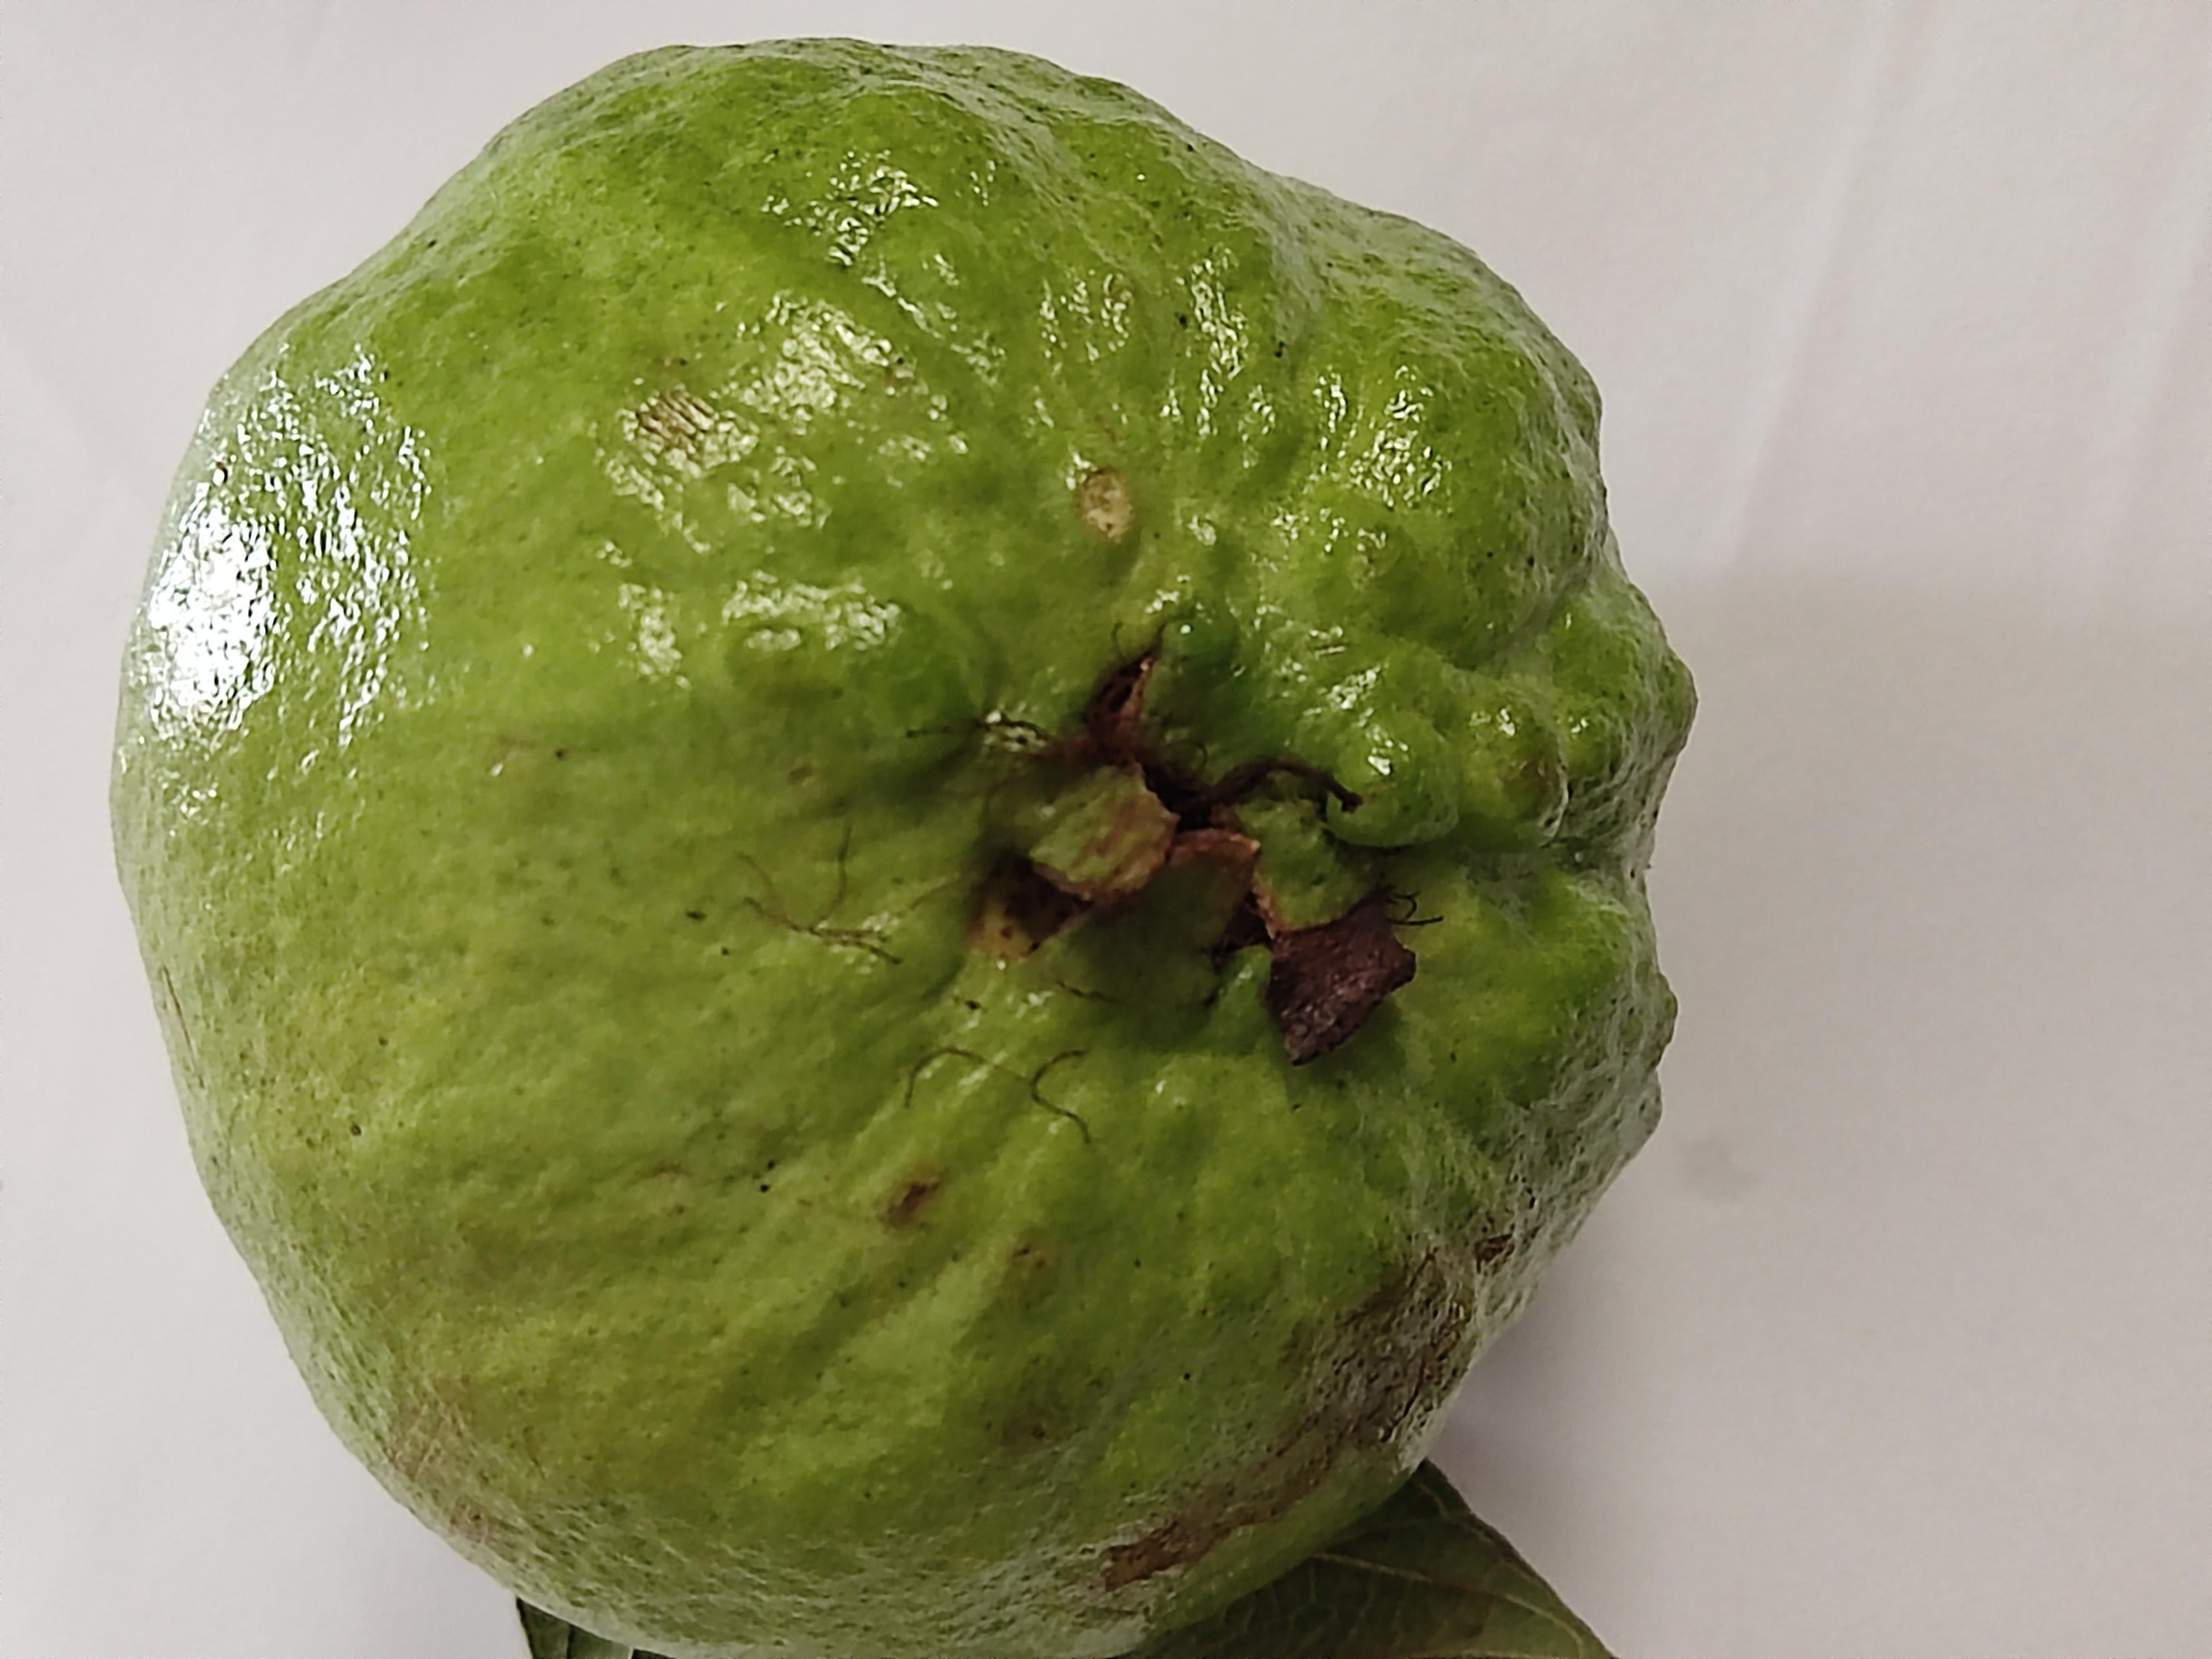
Crop type: Guava